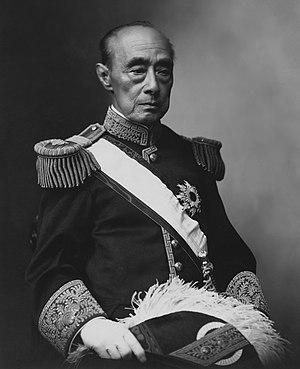
Tokugawa Yoshinobu était le quinzième et dernier shogun du shogunat Tokugawa du Japon. Il faisait partie d'un mouvement qui visait à réformer le shogunat vieillissant, mais en vain. Après avoir abdiqué ses pouvoirs à l'Empereur en octobre 1867, il prit sa retraite et se retira de la vie publique jusqu'à sa mort.